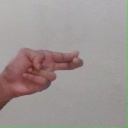
अक्षर: ह